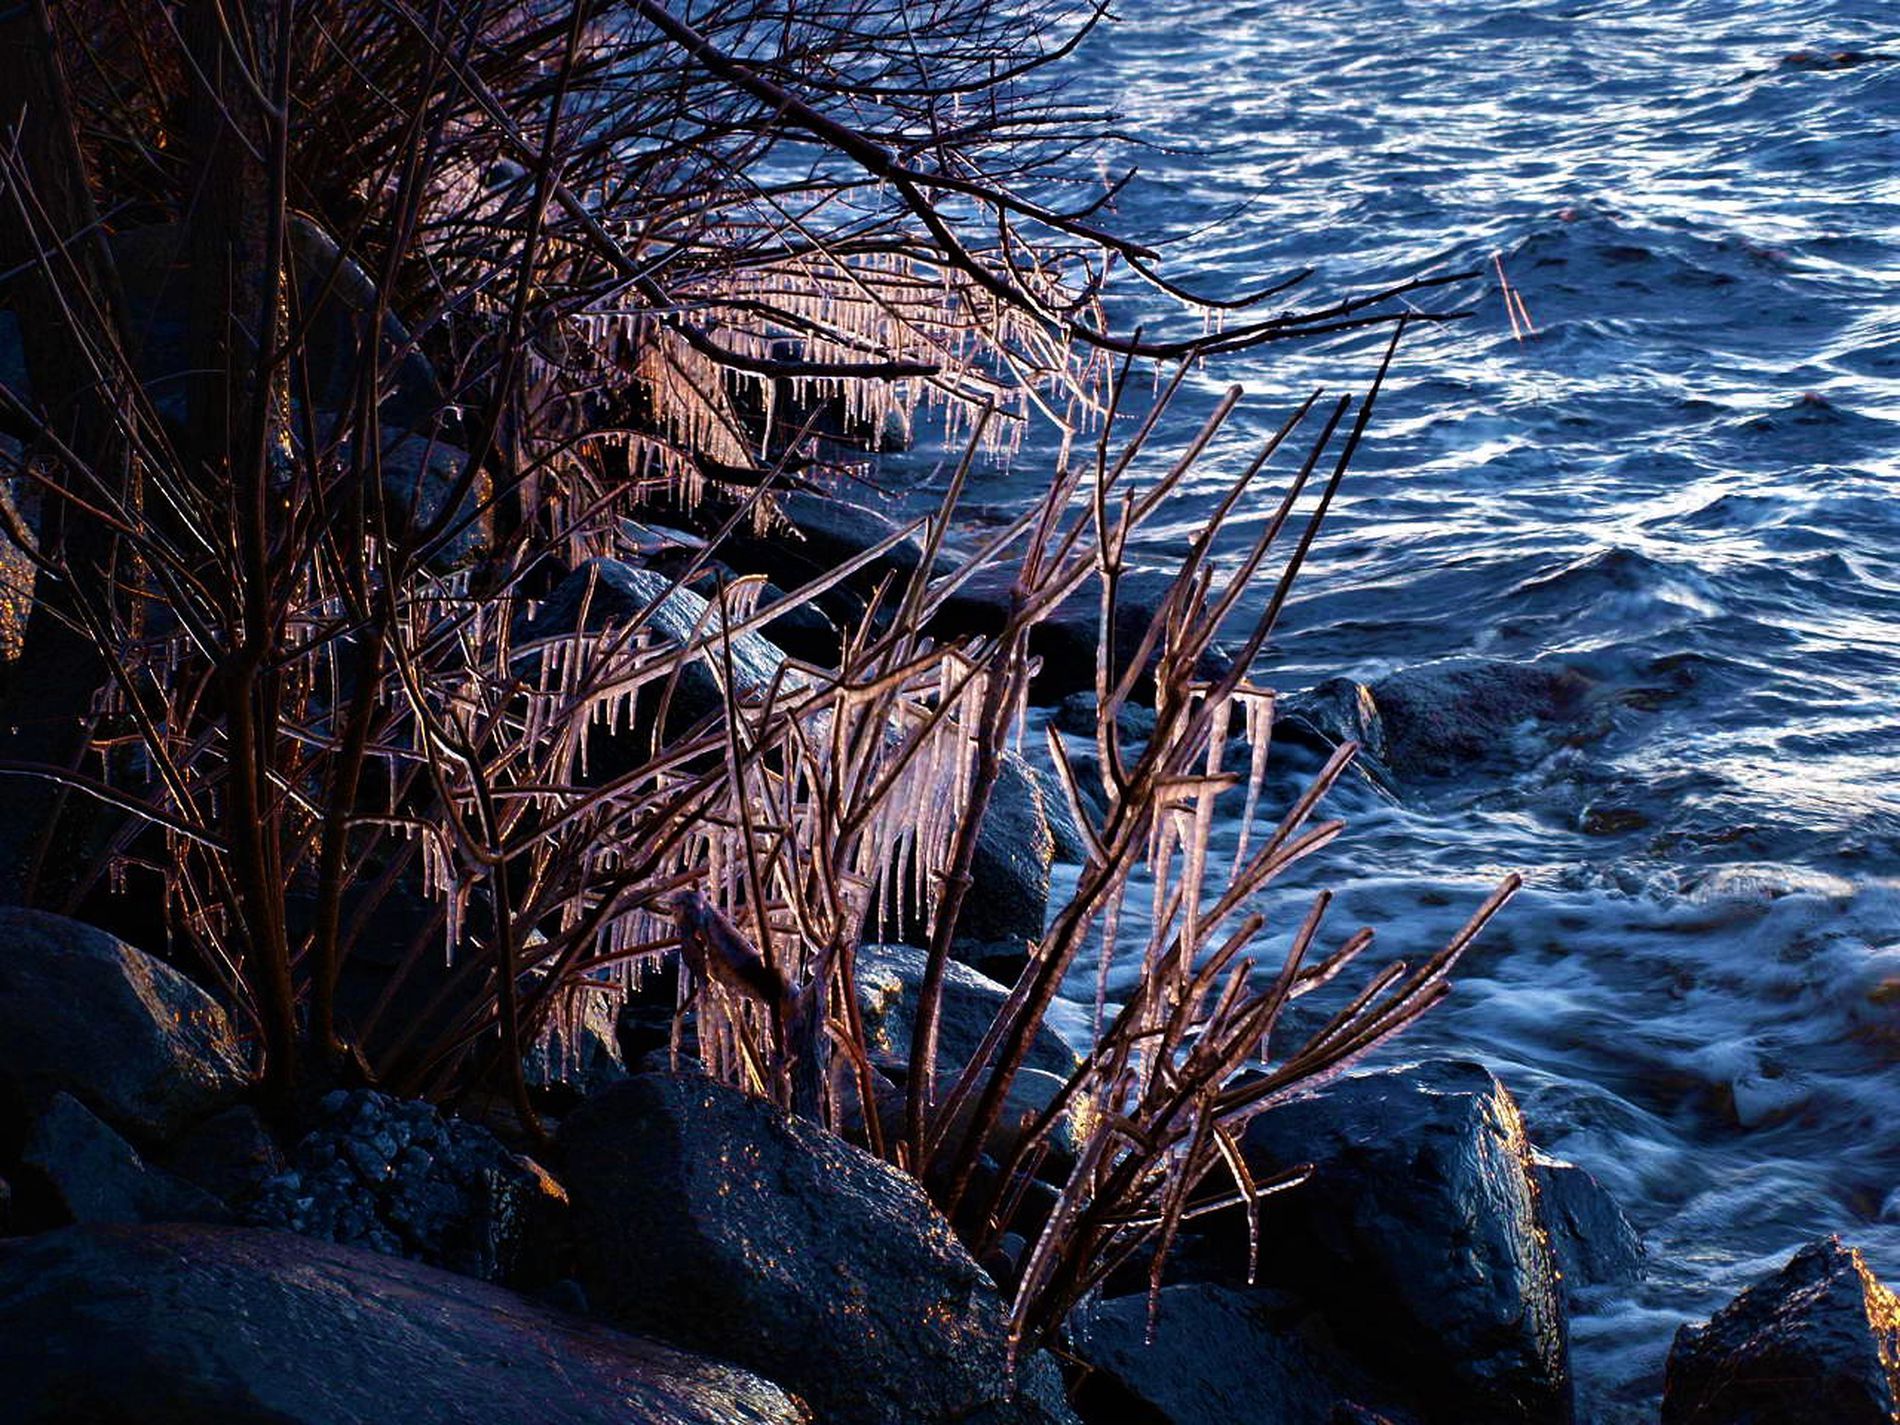
Winter coast.
A beautiful picture of
thin branches along the rocky shore are covered in shimmering icicles, frozen by the sea’s spray.
A side wide shot taken from a eye level, in a color palette of white, purple, blue, soft gray and shadow black. The dark waves and soft lighting create a peaceful, wintry scene full of contrast and calm.
Labels: Nature, Outdoors, Scenery, Rock, Sea, Water, Ice, Beach, Coast, Shoreline, Plant, Reed, Land, Snow, Landscape, Night, Lake, Weather, Wood, Sea Waves, Sky, Frost, Promontory, rocks, branches, rocky shore, thin branches
Camera: OLYMPUS IMAGING CORP. E-420
Lens: Olympus Zuiko Digital ED 14-42mm F3.5-5.6
Aperture: F5.6
Exposure: 1/40 sec
ISO: 400
Focal length: 42.0 mm